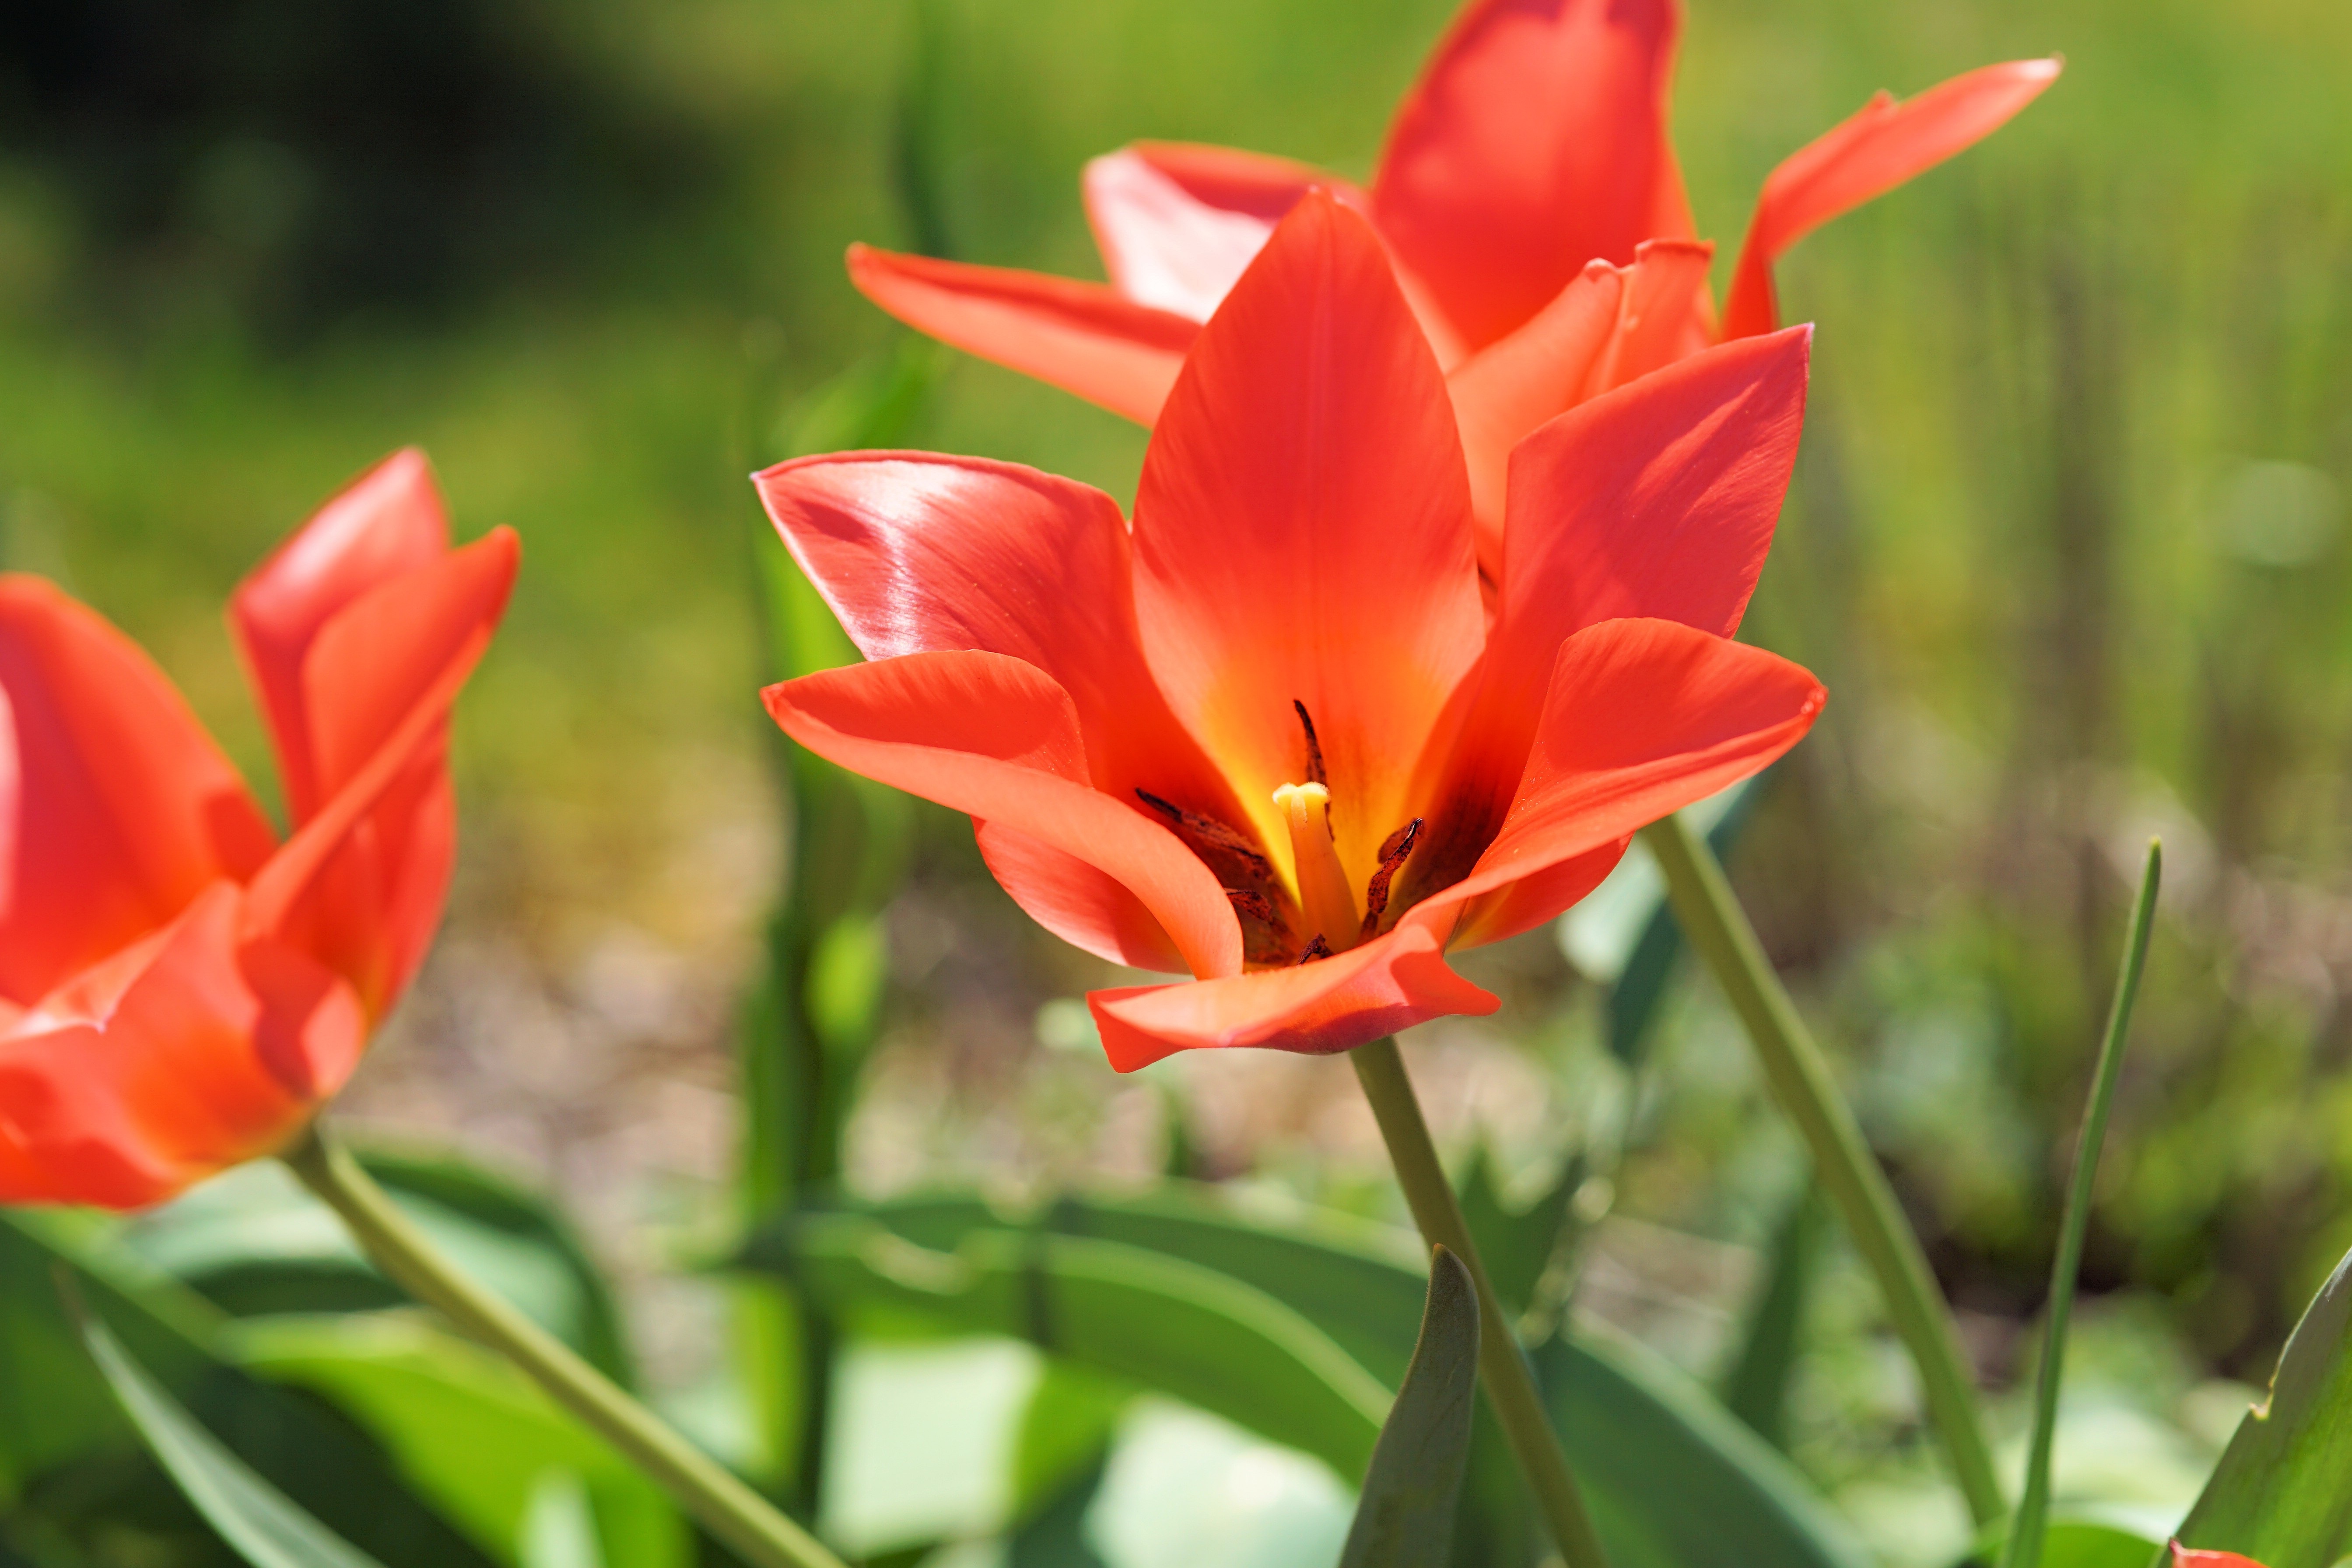
nature, blossom, plant, flower, petal, bloom, tulip, spring, red, botany, garden, close, flora, macro photography, flowering plant, lily family, plant stem, land plant